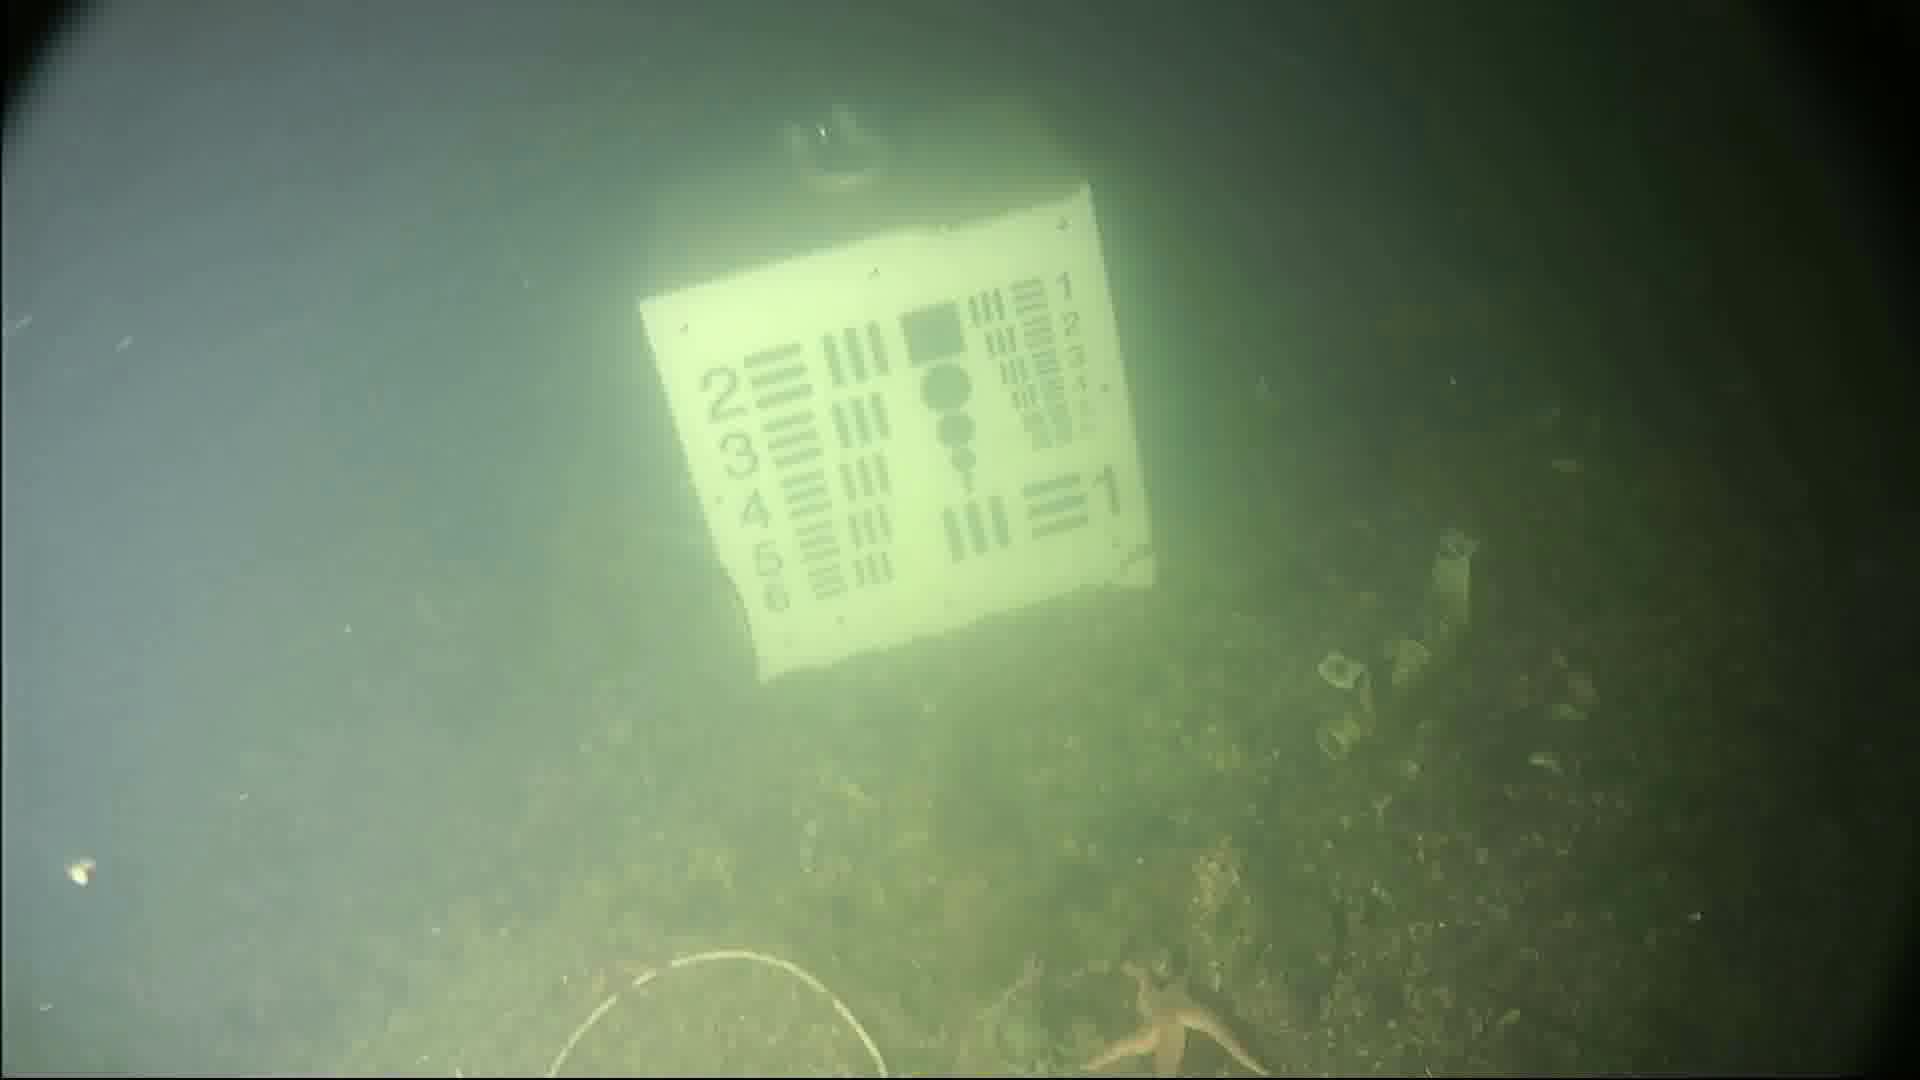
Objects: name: starfish
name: crab